Death of Charlotte Shaw

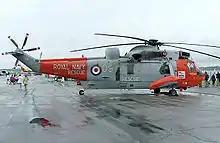
A Royal Navy search and rescue Sea King, similar to the one used in the rescue operation

During the training expedition, Shaw's group came to Walla Brook at a crossing near Watern Tor in the north-east of Dartmoor. According to evidence given at Shaw's inquest in 2009, the group believed they had to cross because the alternative route would add at least four miles to the trek. Another member of the group got into difficulties crossing the stream, which, due to heavy rain, had swollen to approximately five times its normal size. The other group member removed her rucksack and passed it to Shaw. As Shaw, the last member of the group on her side of the stream, was throwing the rucksack across, she slipped and fell into the water.